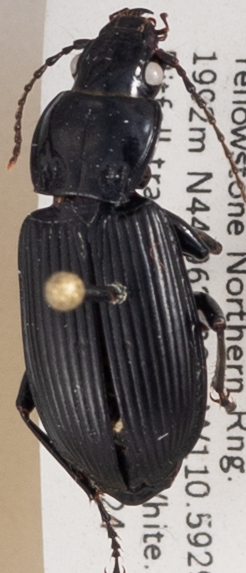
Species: Pterostichus protractus
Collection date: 2019-07-24
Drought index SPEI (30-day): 0.03
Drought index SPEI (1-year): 0.47
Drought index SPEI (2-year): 1.45